Avulsion injury

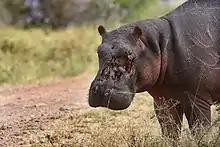
A hippopotamus with an avulsion injury to its face

In medicine, an avulsion is an injury in which a body structure is torn off by either trauma or surgery (from the Latin "avellere", meaning "to tear off"). The term most commonly refers to a surface trauma where all layers of the skin have been torn away, exposing the underlying structures (i.e., subcutaneous tissue, muscle, tendons, or bone). This is similar to an abrasion but more severe, as body parts such as an eyelid or an ear can be partially or fully detached from the body.